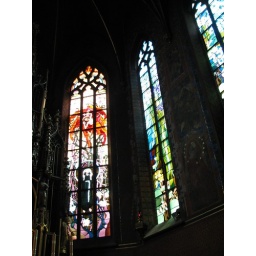
Spectacular stained glass windows by Stanislaw Wyspianski inside Franciscan Church.